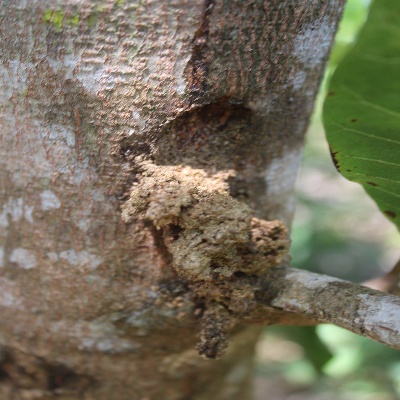
Crop: Cashew
Condition: gumosis